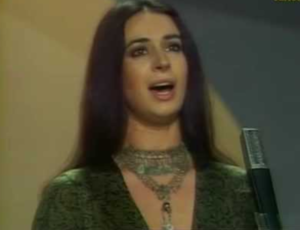
Ève Brenner, née le 11 septembre 1941 à Saint-Chartier, est une chanteuse d'opéra française, rendue notamment célèbre par sa chanson grand public Le Matin sur la rivière en 1976. Elle a deux enfants, Aude Brenner, chanteuse, et Gilles Paquet-Brenner, producteur de cinéma.